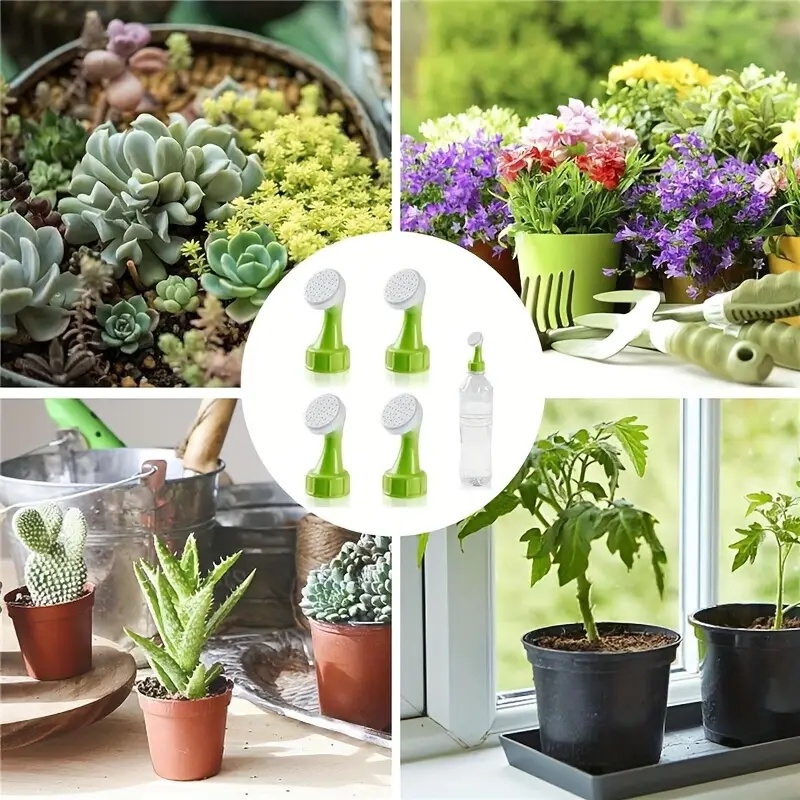
BowLift | Mini watering sprinkler for bottles – Portable plant waterer for the garden
Efficient Plant Irrigation – Compact Sprinkler for Bottles With the convenient compact sprinkler for bottles, tending to your plants gets much easier! This portable watering device transforms any bottle into a functional sprinkler, providing uniform irrigation whether in the garden, on your balcony, or while traveling. It’s perfect for anyone looking to effortlessly care for their plants. Key Features: 💧 Simple Watering : Just attach your bottle, and the sprinkler spreads water uniformly, making it perfect for your plants. 🌿 Compact and Versatile : This mini sprinkler is lightweight and can be utilized anywhere – in the garden, on the balcony, or during your travels. 🛠️ User-Friendly : No complex setup required – simply screw it onto the bottle, and you’re ready to water your plants. 🌱 Water-Efficient : The sprinkler allows for precise and effective watering, helping you conserve water while providing the best care for your plants. The Ultimate Solution for Seamless Plant Maintenance The compact watering sprinkler for bottles addresses the problem of inconsistent or excessive watering by enabling uniform water dispersion. Especially handy when you’re on the move or searching for an easy way to irrigate your plants in the garden. Whether you’re away on a trip or simply wish to give your garden plants the best care – this sprinkler is the perfect option. Smart Plant Maintenance – Compact Sprinkler for Bottles Experience hassle-free plant maintenance with the compact sprinkler for bottles. This handy, portable device converts any bottle into a powerful watering tool, consistently delivering water to your plants – ideal for both the garden and the balcony.
Brand: BowLift
Category: Home & Garden > Lawn & Garden > Watering & Irrigation > Watering Globes & Spikes > Watering Globes